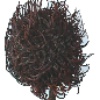
Label: Rambutan 1